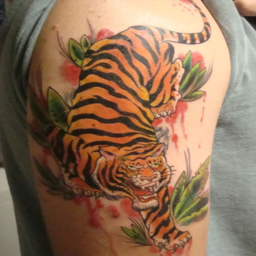
tattoo designs as an ultimate form of destruction - page of 30